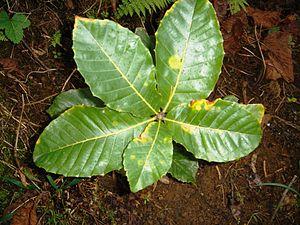
Le Chêne d'Arménie ou Chêne du Pontin est une espèce de chêne originaire de l'ouest des montagnes du Caucase et du nord est de la Turquie. Il pousse entre 1 300 et 2 100 m d'altitude.